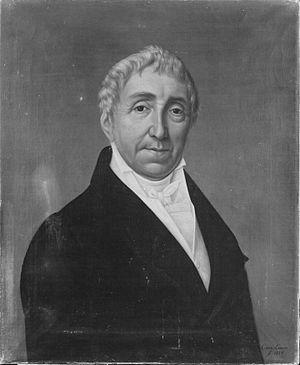
La famille de Gand-Vilain dit van den Steen est une famille de la noblesse belge dont les origines connues remontent au XIIᵉ siècle. Elle s'est partagée en deux branches principales au XVIᵉ siècle : l'une hollandaise, l'autre liégeoise.